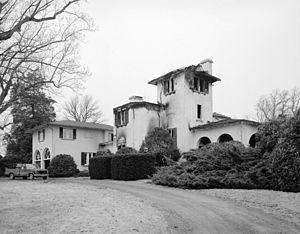
Hawkwood, près de Gordonsville, en Virginie, après un incendie en 1982